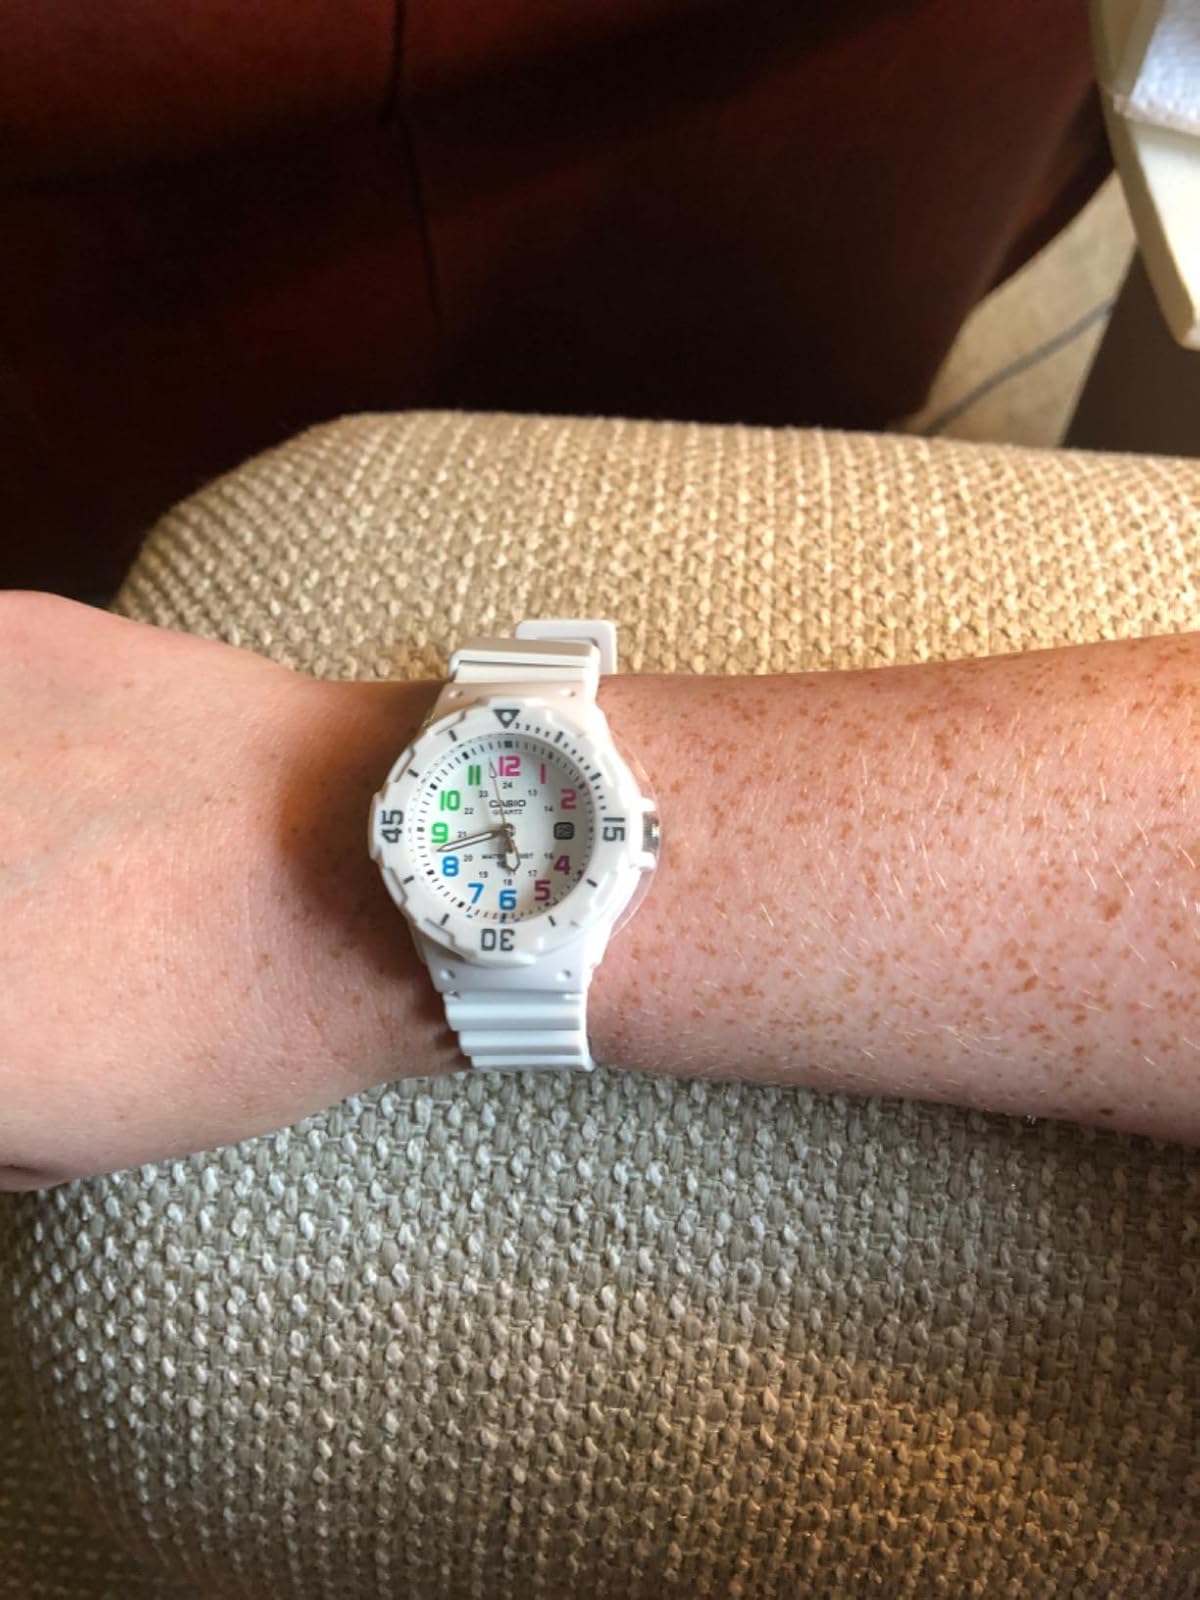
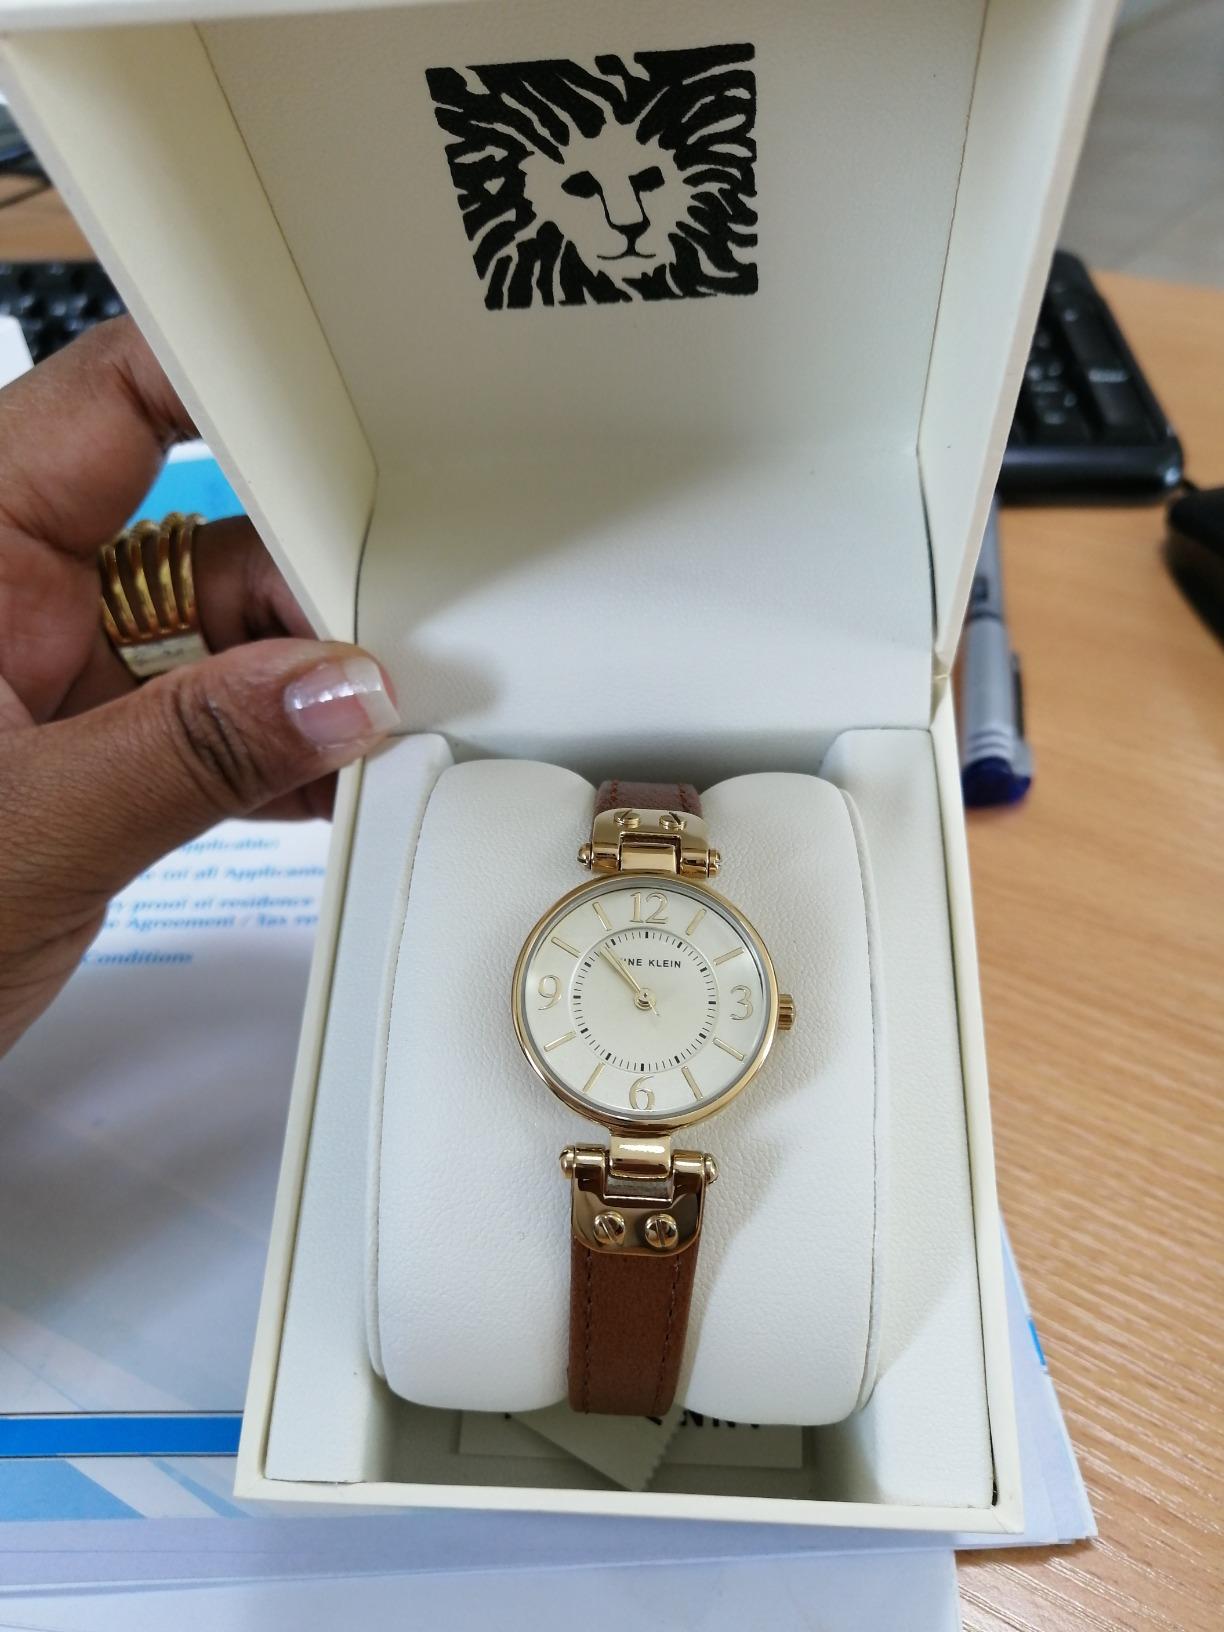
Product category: accessories_watch
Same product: no